Minstrel show

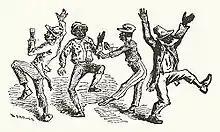
Detail from an 1859 playbill of Bryant's Minstrels depicting the final part of the walk around

The minstrel show, also called minstrelsy, was an American form of theater developed in the early 19th century. The shows were performed by mostly white actors wearing blackface makeup for the purpose of portraying racial stereotypes of African Americans. There were very few African-American performers and black-only minstrel groups that also formed and toured. Minstrel shows stereotyped black people as dimwitted, lazy, buffoonish, cowardly, superstitious, and happy-go-lucky. A recurring character was Jim Crow, an exaggerated portrayal of a black man in tattered clothes dancing, whose name later became synonymous with the post-Reconstruction period in American history. Each show consisted of comic skits, variety acts, dancing, and music performances that depicted people specifically of African descent. Minstrel shows aimed to confirm racist beliefs that black people were not civilized enough to be treated as equals. Often, the humor centered on situations where, whenever black characters tried to become citizens, they would fail, and fail comically.